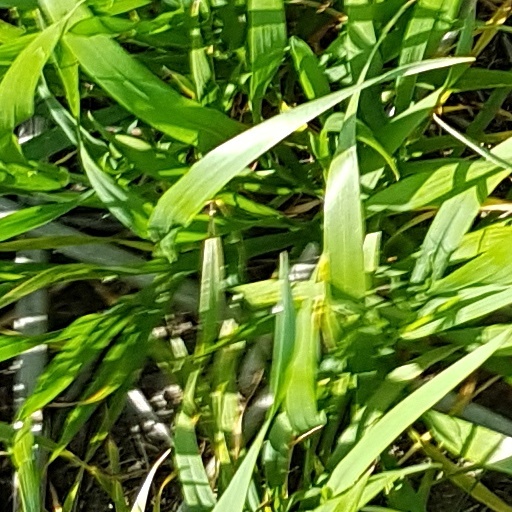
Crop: wheat